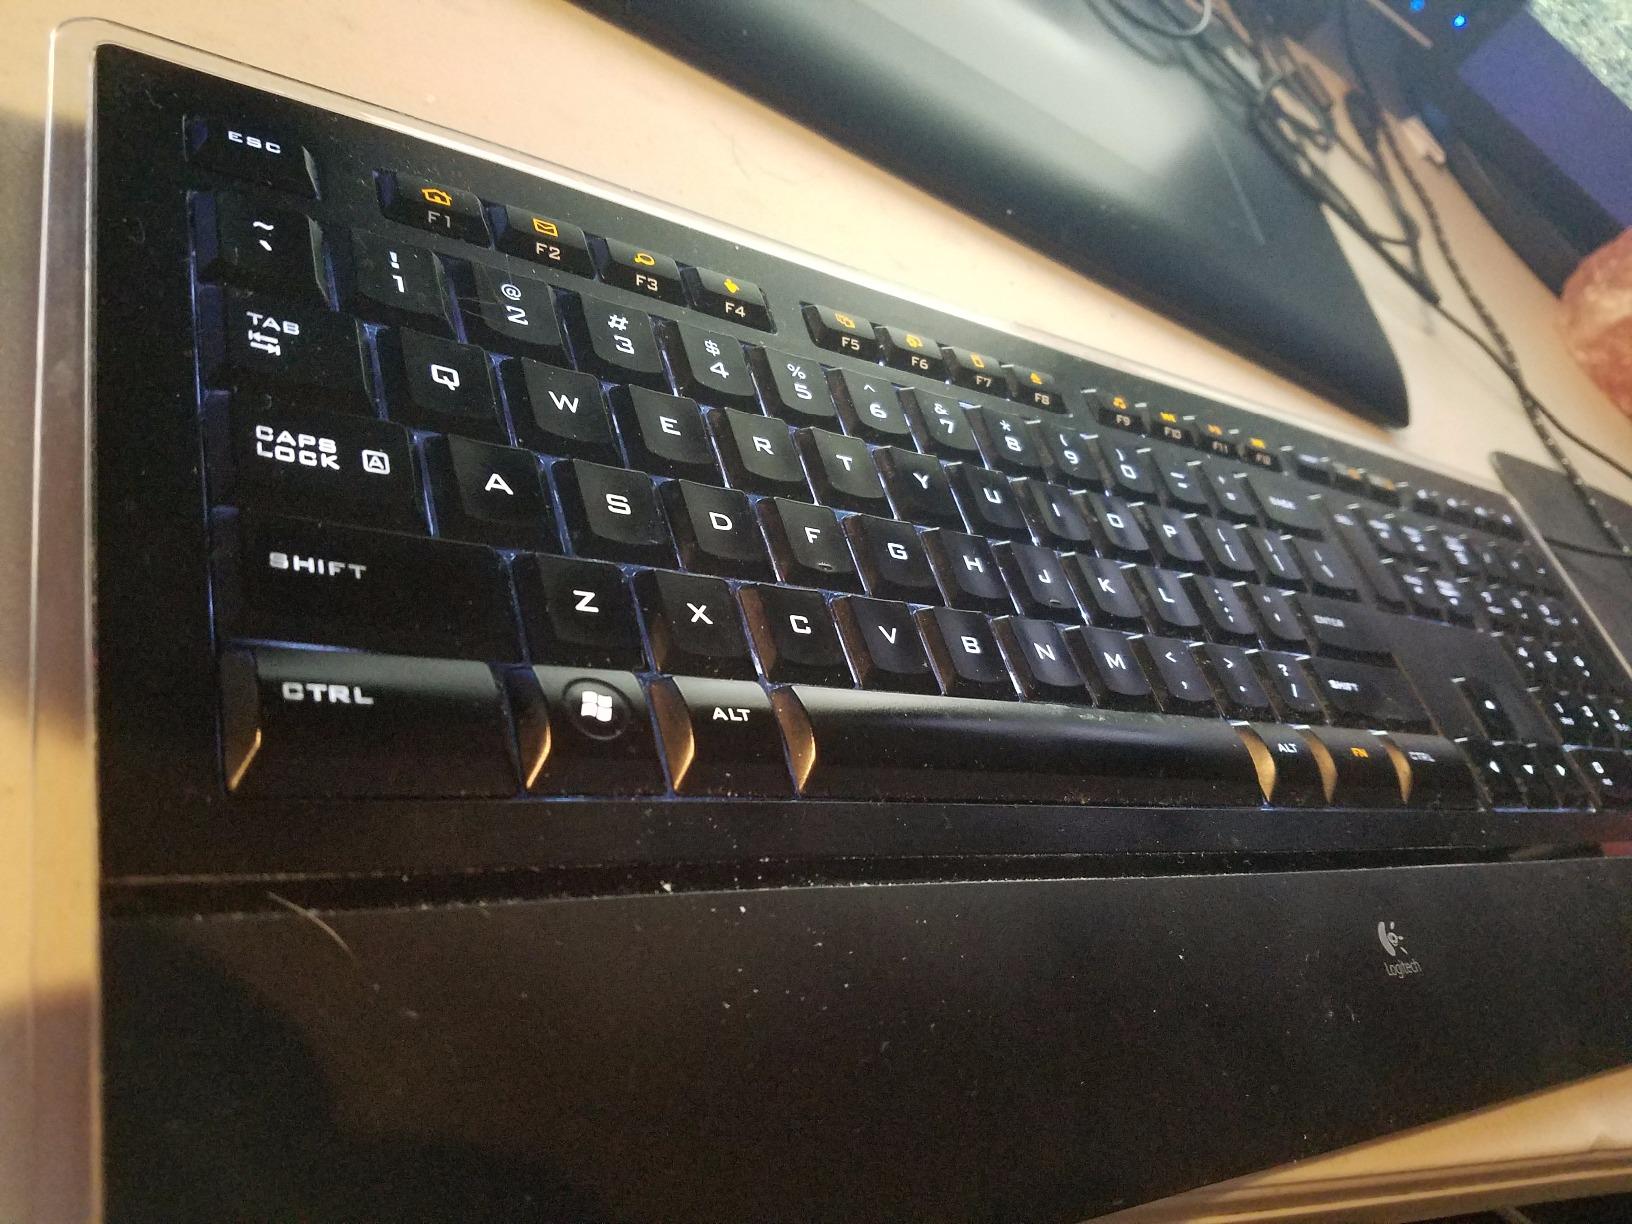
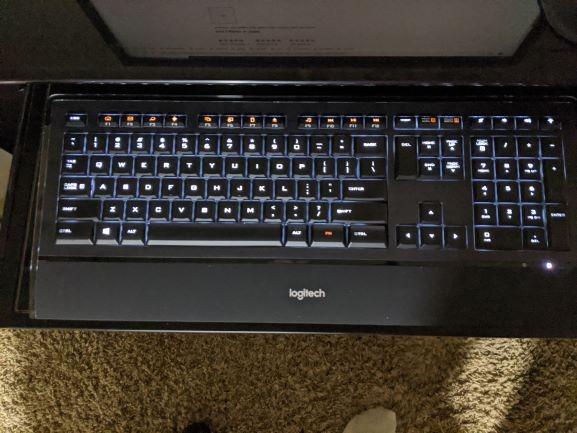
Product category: keyboard
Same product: yes